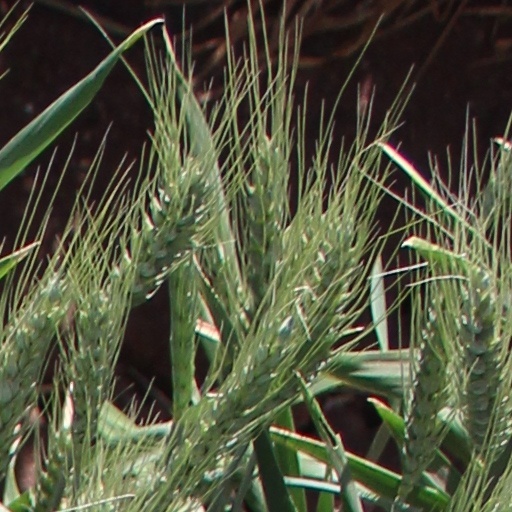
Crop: wheat